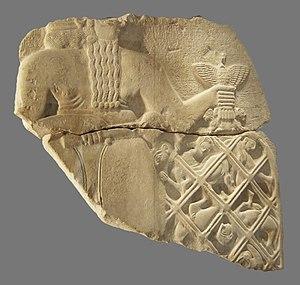
Un des fragments de la stèle de victoire du roi Eannatum de Lagash sur Umma, dite «